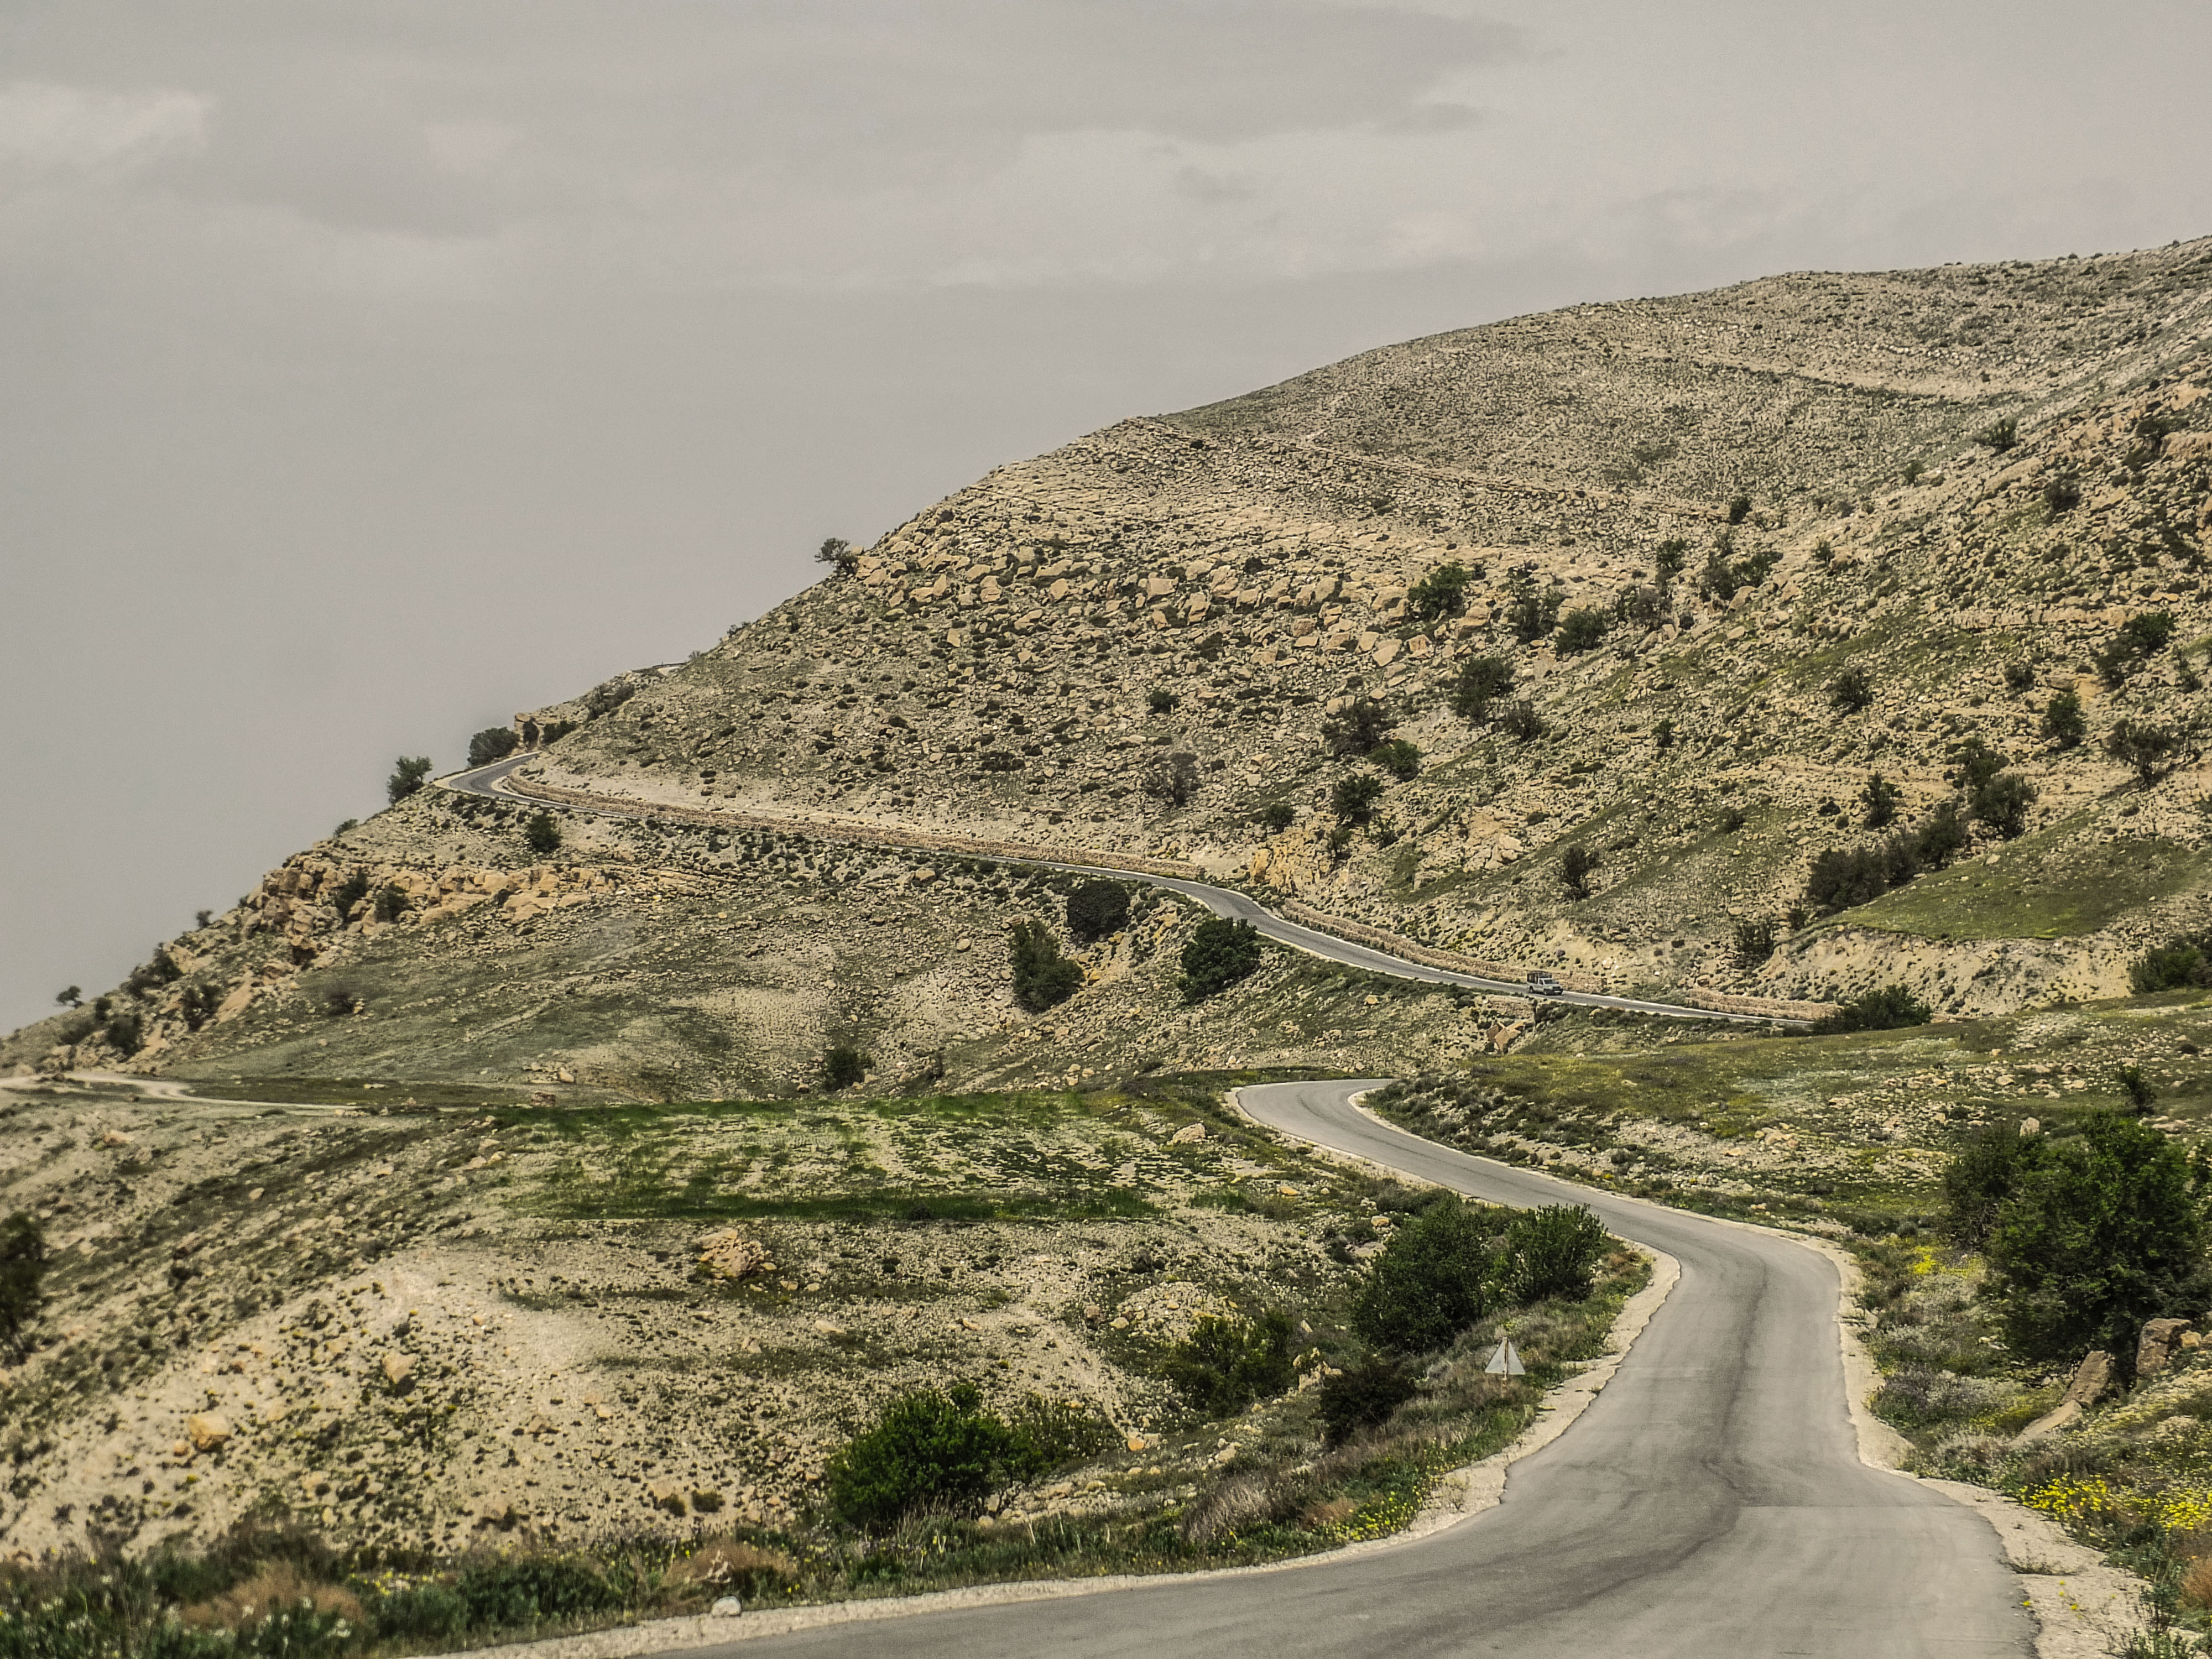
road, mountainous landforms, hill, mountain, highland, geology, wall, geological phenomenon, badlands, infrastructure, tree, rock, plant community, mountain pass, rural area, grass, thoroughfare, landscape, terrain, formation, hill station, outcrop, slope, wadi, dirt road, fell, road surface, fault, ridge, national park, vacation, chaparral, valley, road trip, trail, erosion, nonbuilding structure